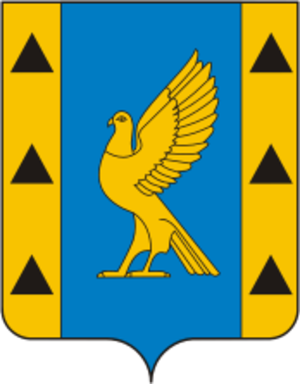
Koumertaou est une ville de la république de Bachkirie, en Russie. Sa population s'élevait à 59 762 habitants en 2019.